Albert Schweitzer

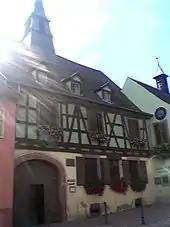
Albert Schweitzer's birthplace in Kaysersberg, now in Alsace in France

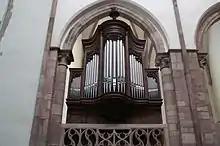
The Choir Organ at St Thomas' Church, Strasbourg, designed in 1905 on principles defined by Schweitzer

Schweitzer was born on 14 January 1875 in Kaysersberg in Alsace, in what had less than four years previously become the Imperial Territory of Alsace-Lorraine in the German Empire. He later became a citizen of France after World War I, when Alsace became French territory again. He was the son of Adèle (née Schillinger) and Louis Théophile Schweitzer. He spent his childhood in Gunsbach, also in Alsace, where his father, the local Lutheran-Evangelical pastor of the EPCAAL, taught him how to play music. The tiny village would become home to the Association Internationale Albert Schweitzer (AIAS).